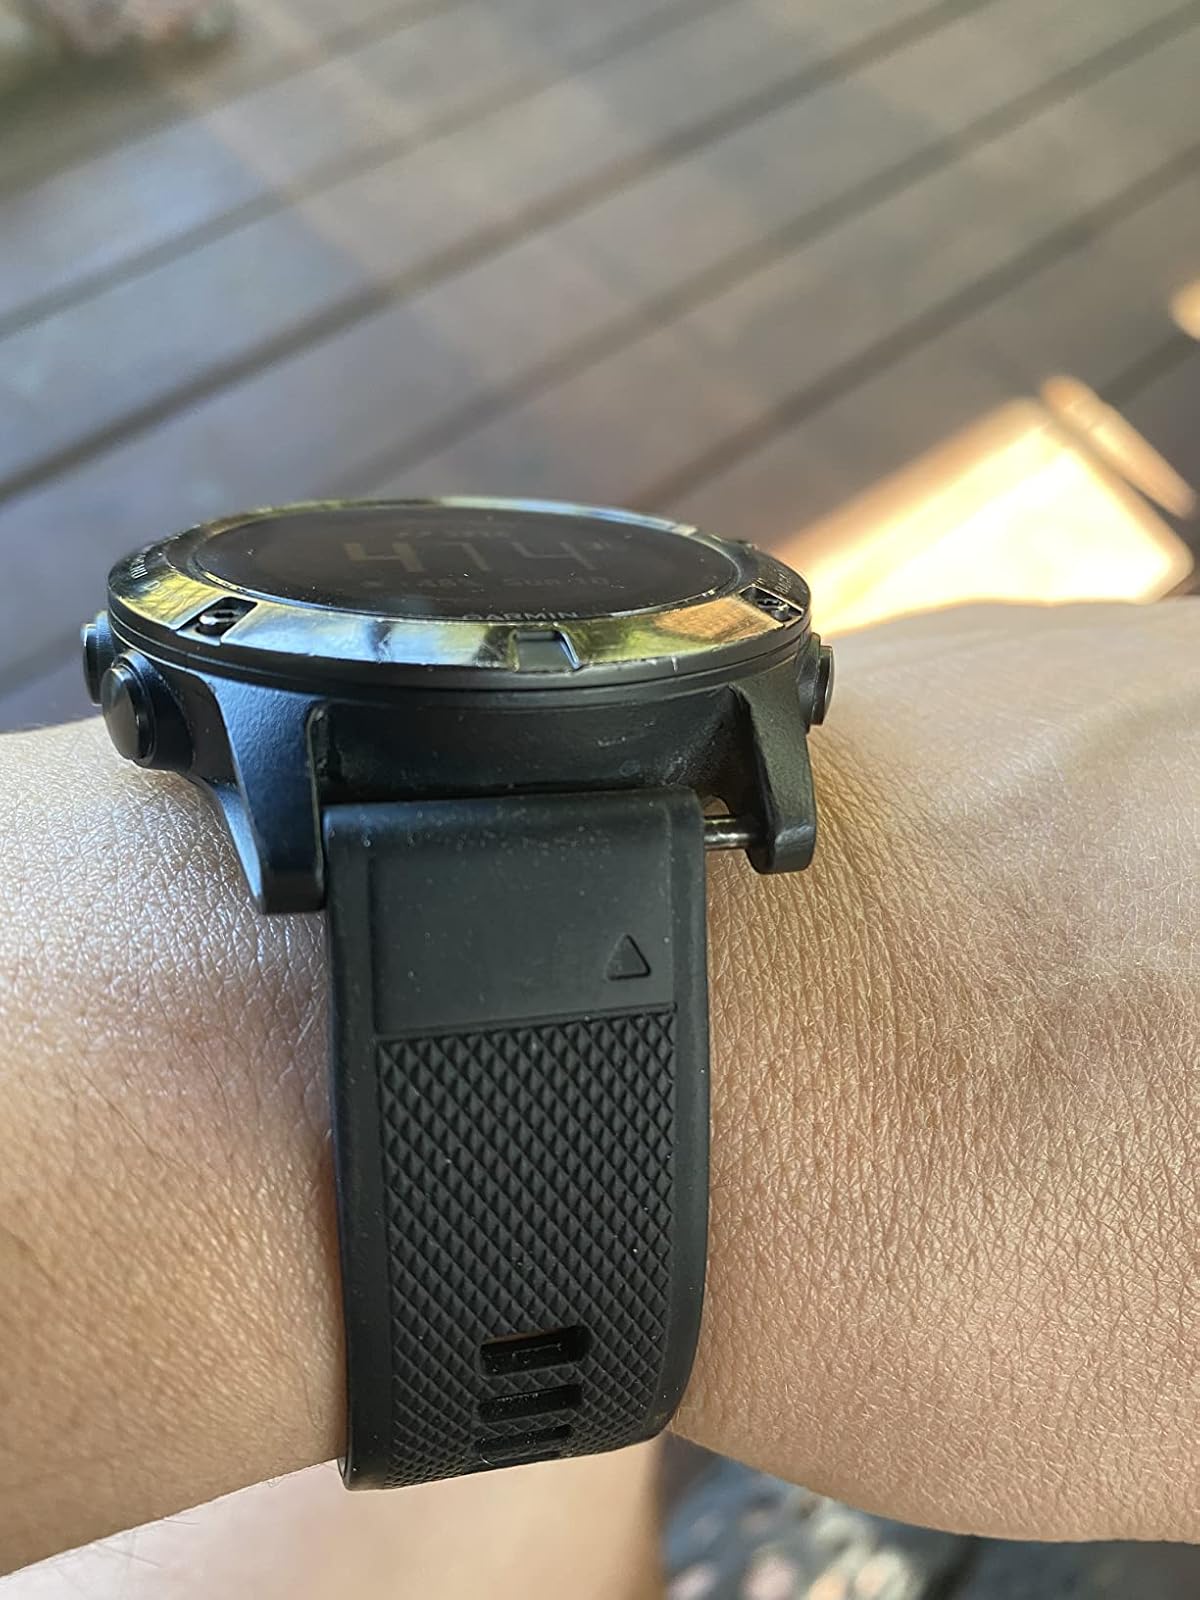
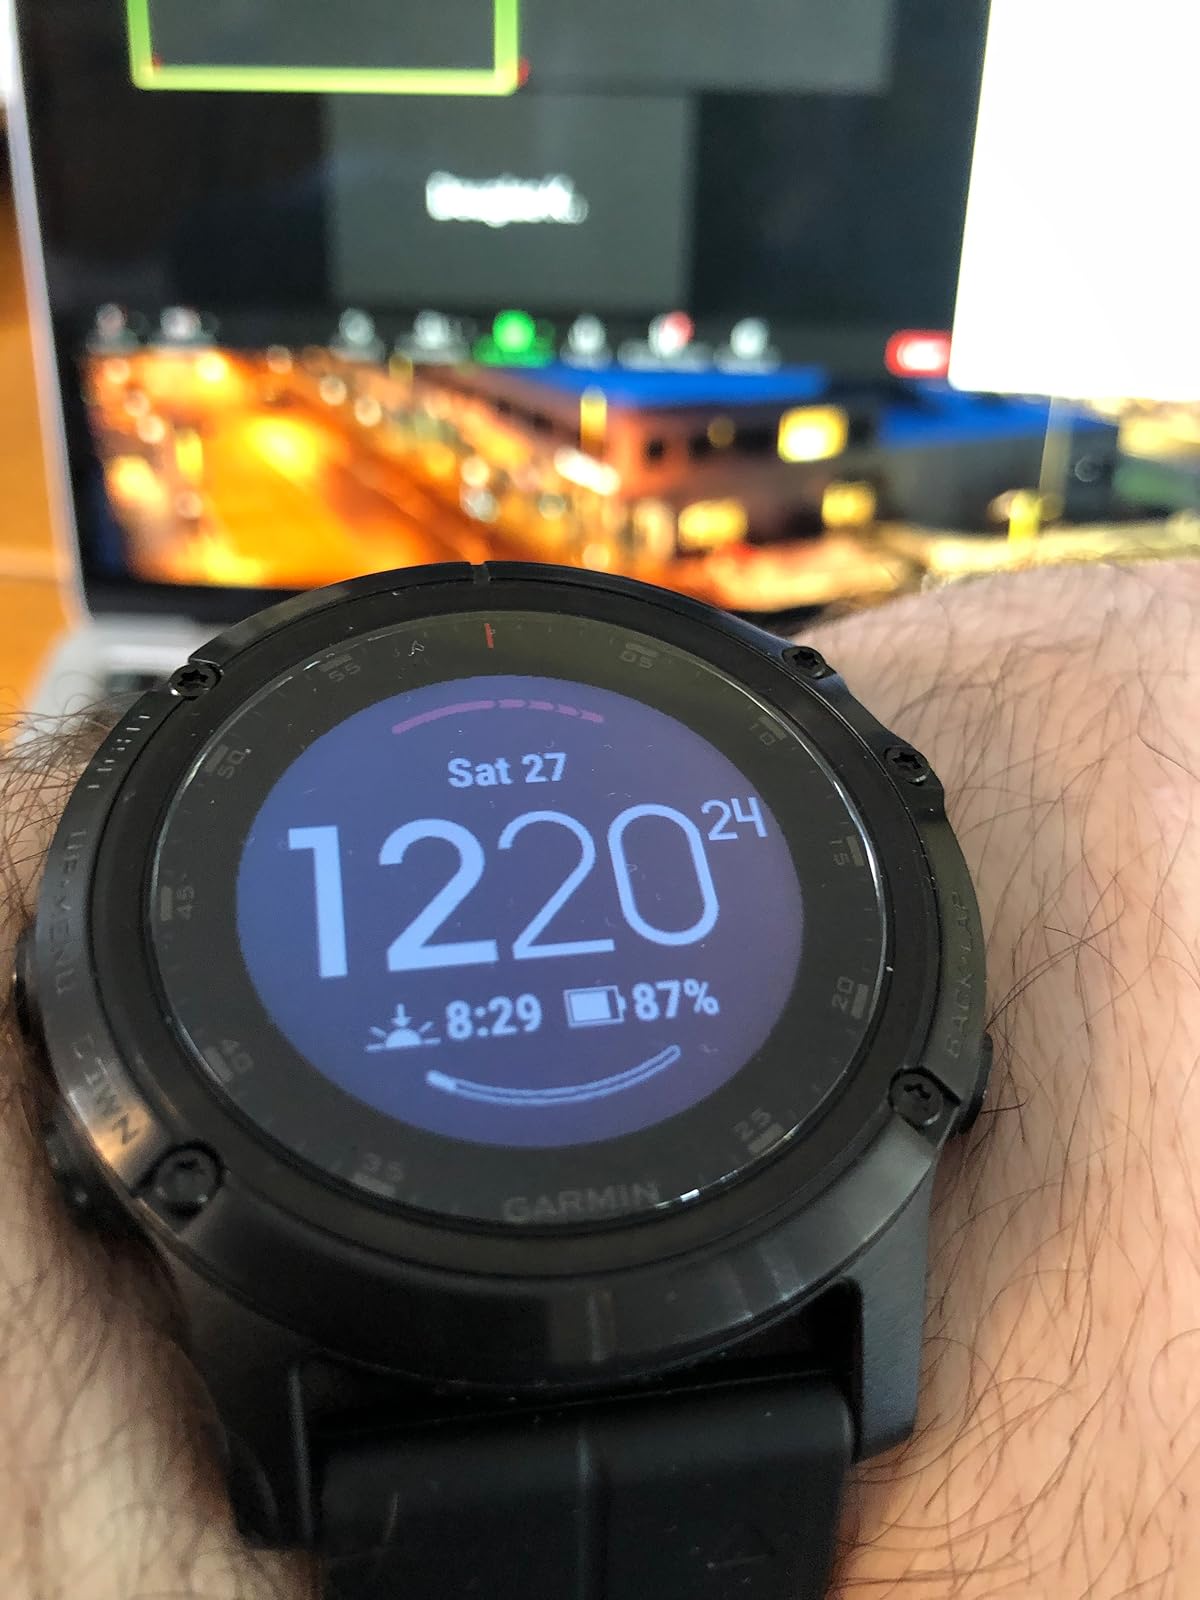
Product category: smartwatch
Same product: no